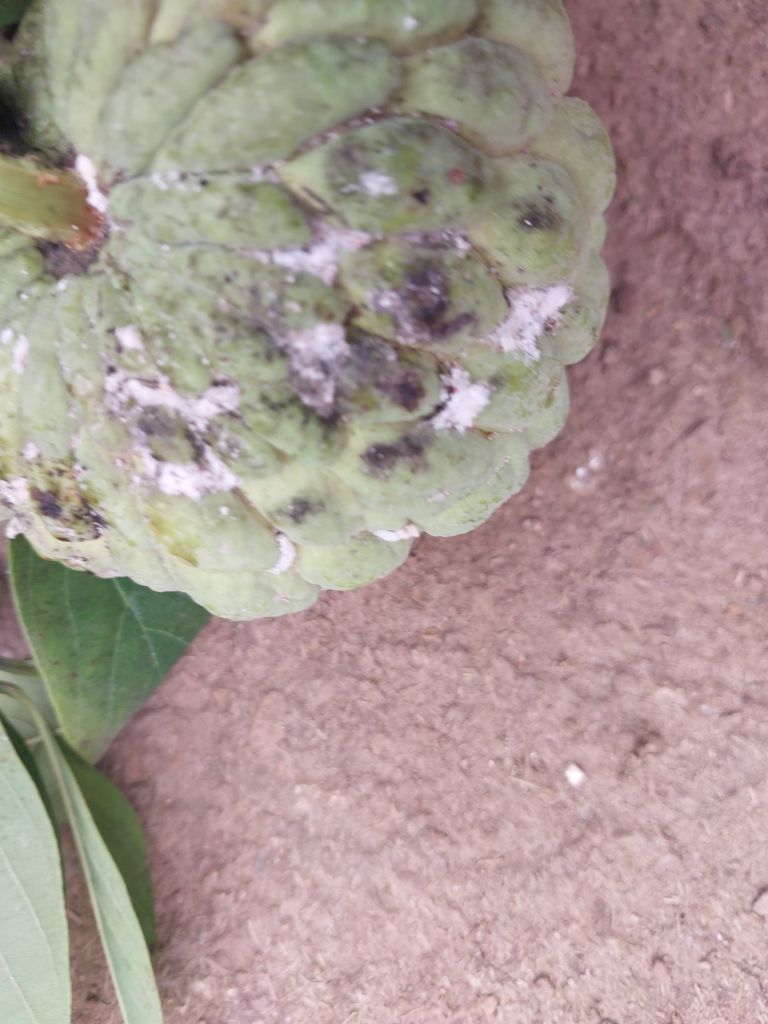
Disease label: Leaf spot on fruit